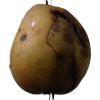
Label: Pear 3